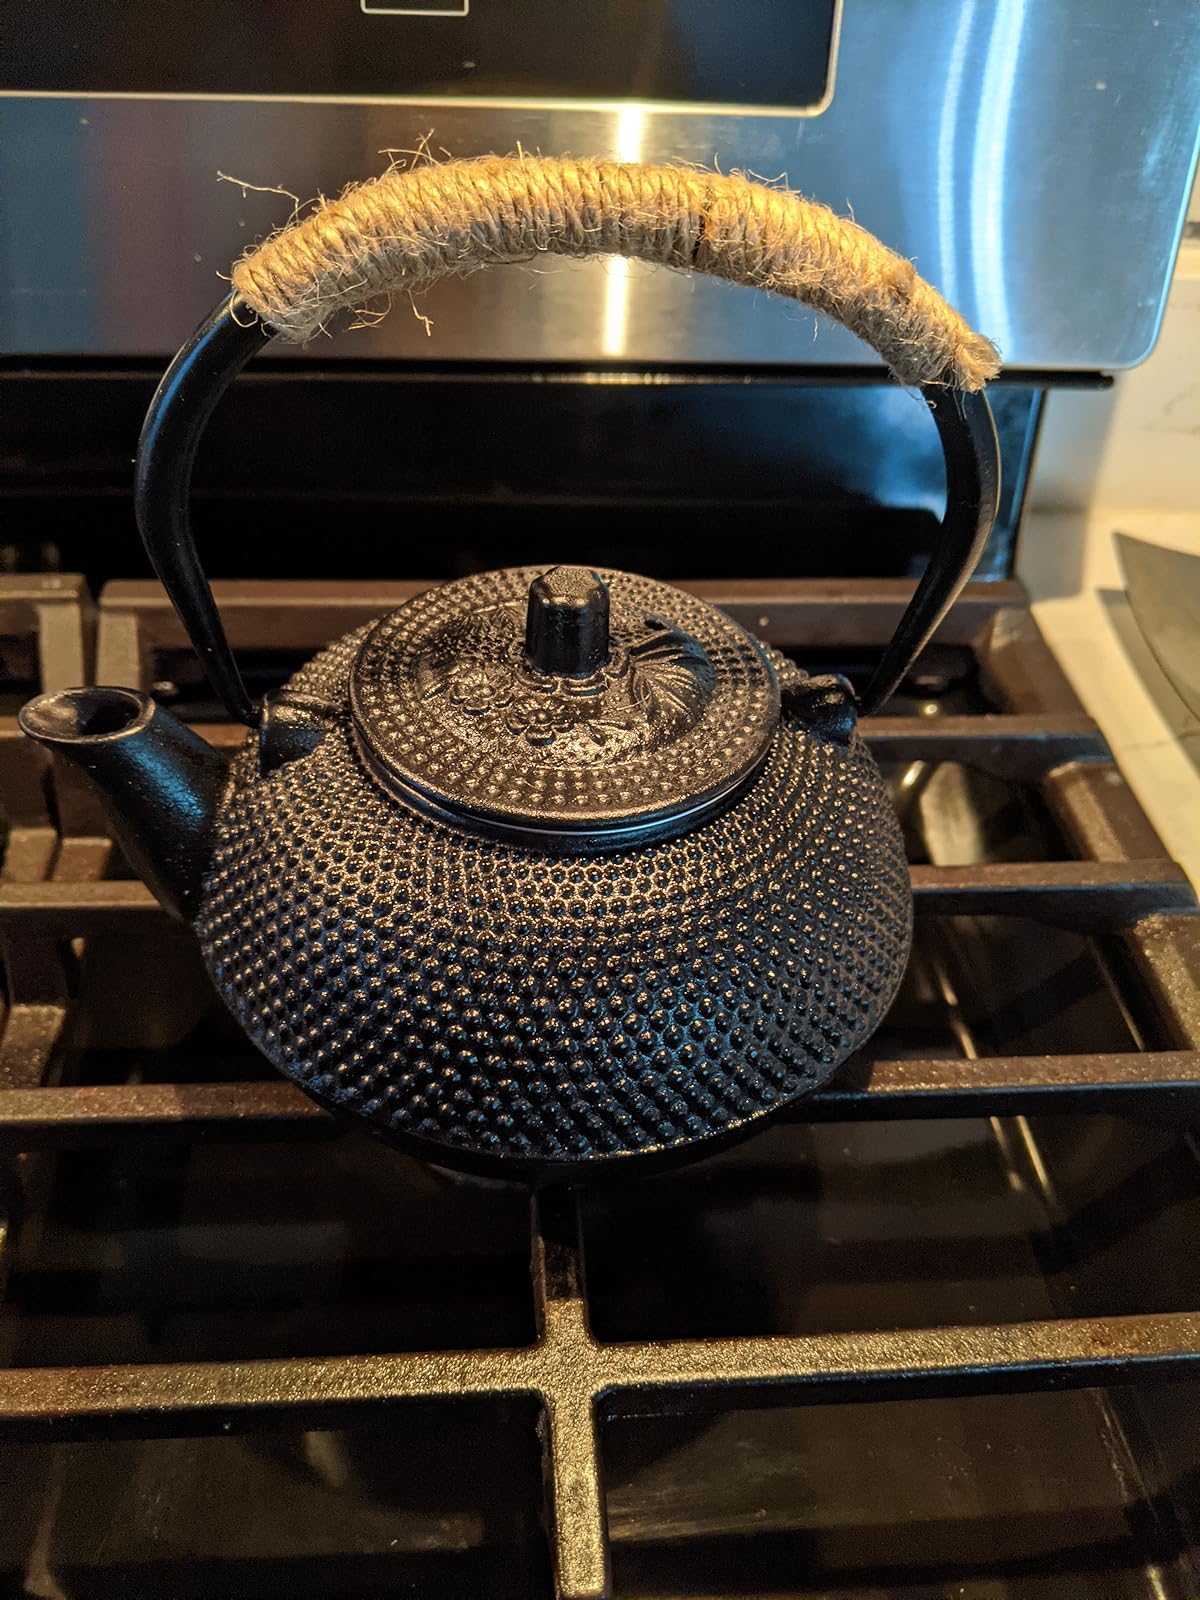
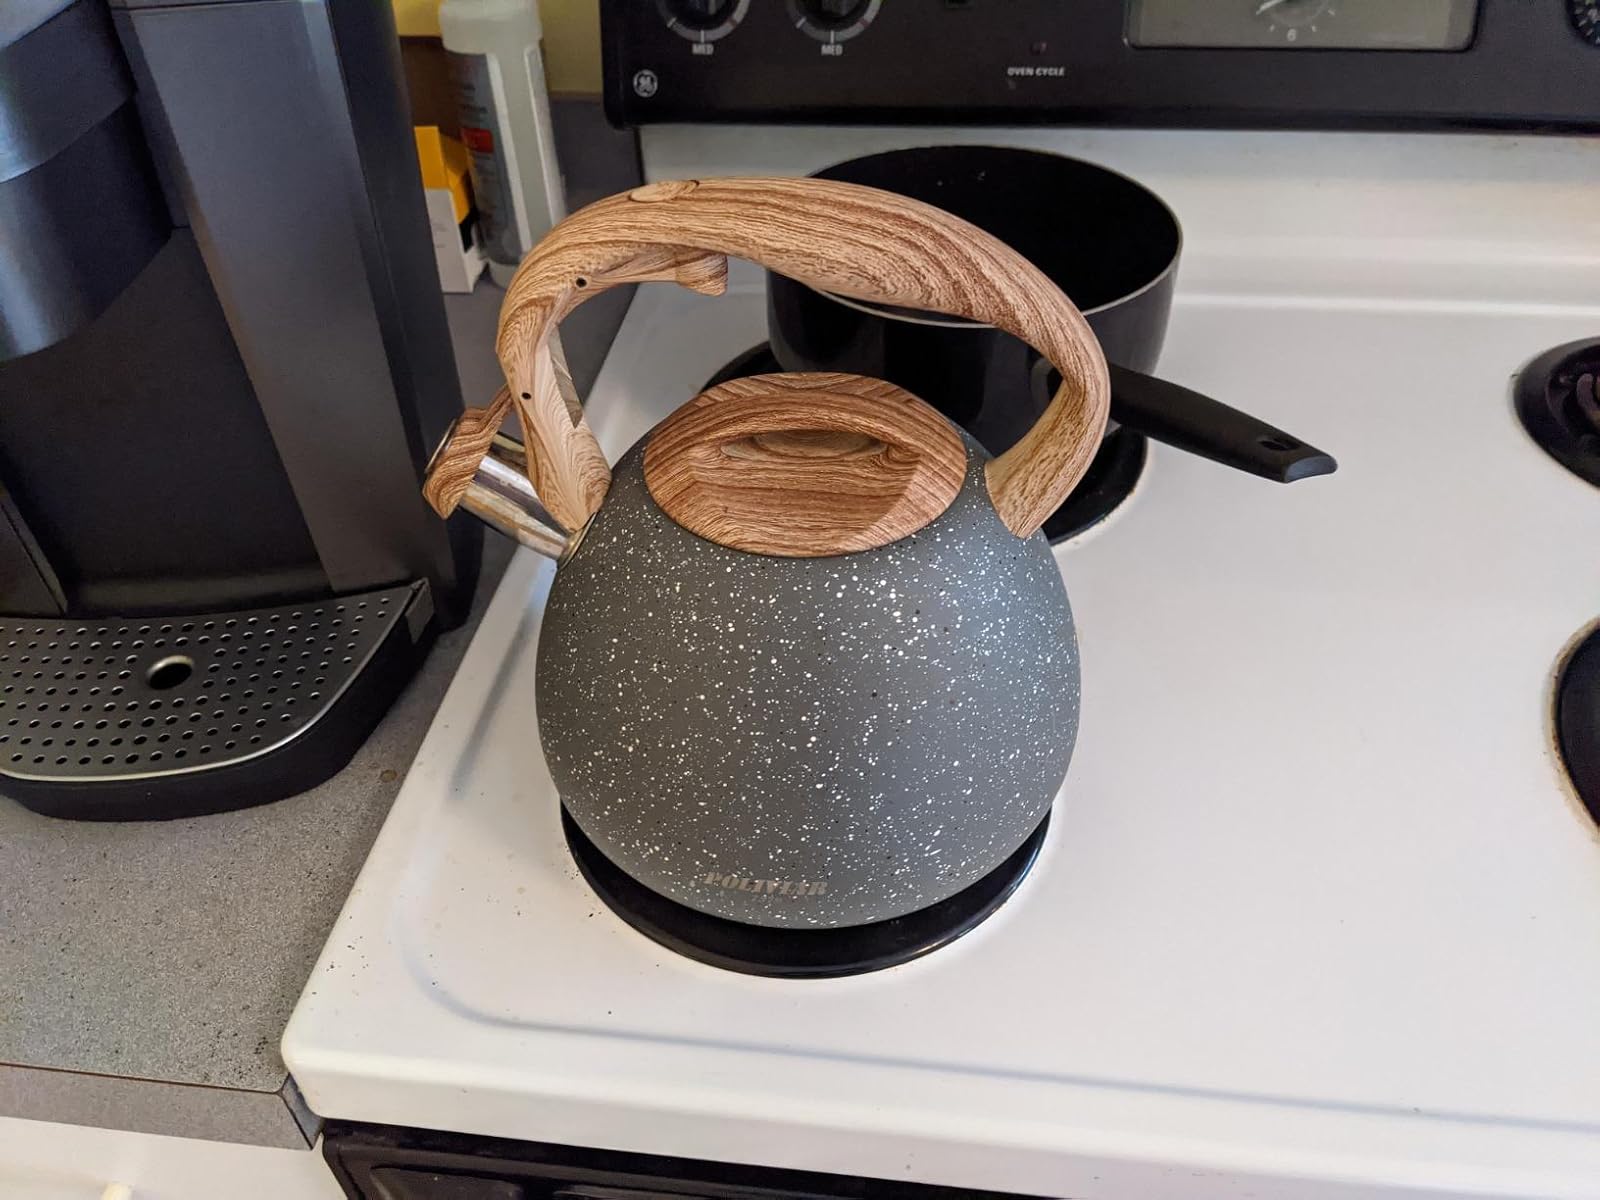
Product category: items_kettle
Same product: no